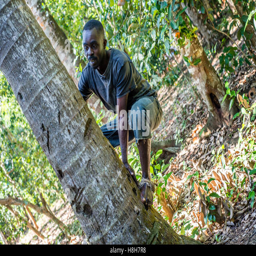
a man climbs to the coconut tree to pick fresh coconuts at a farm